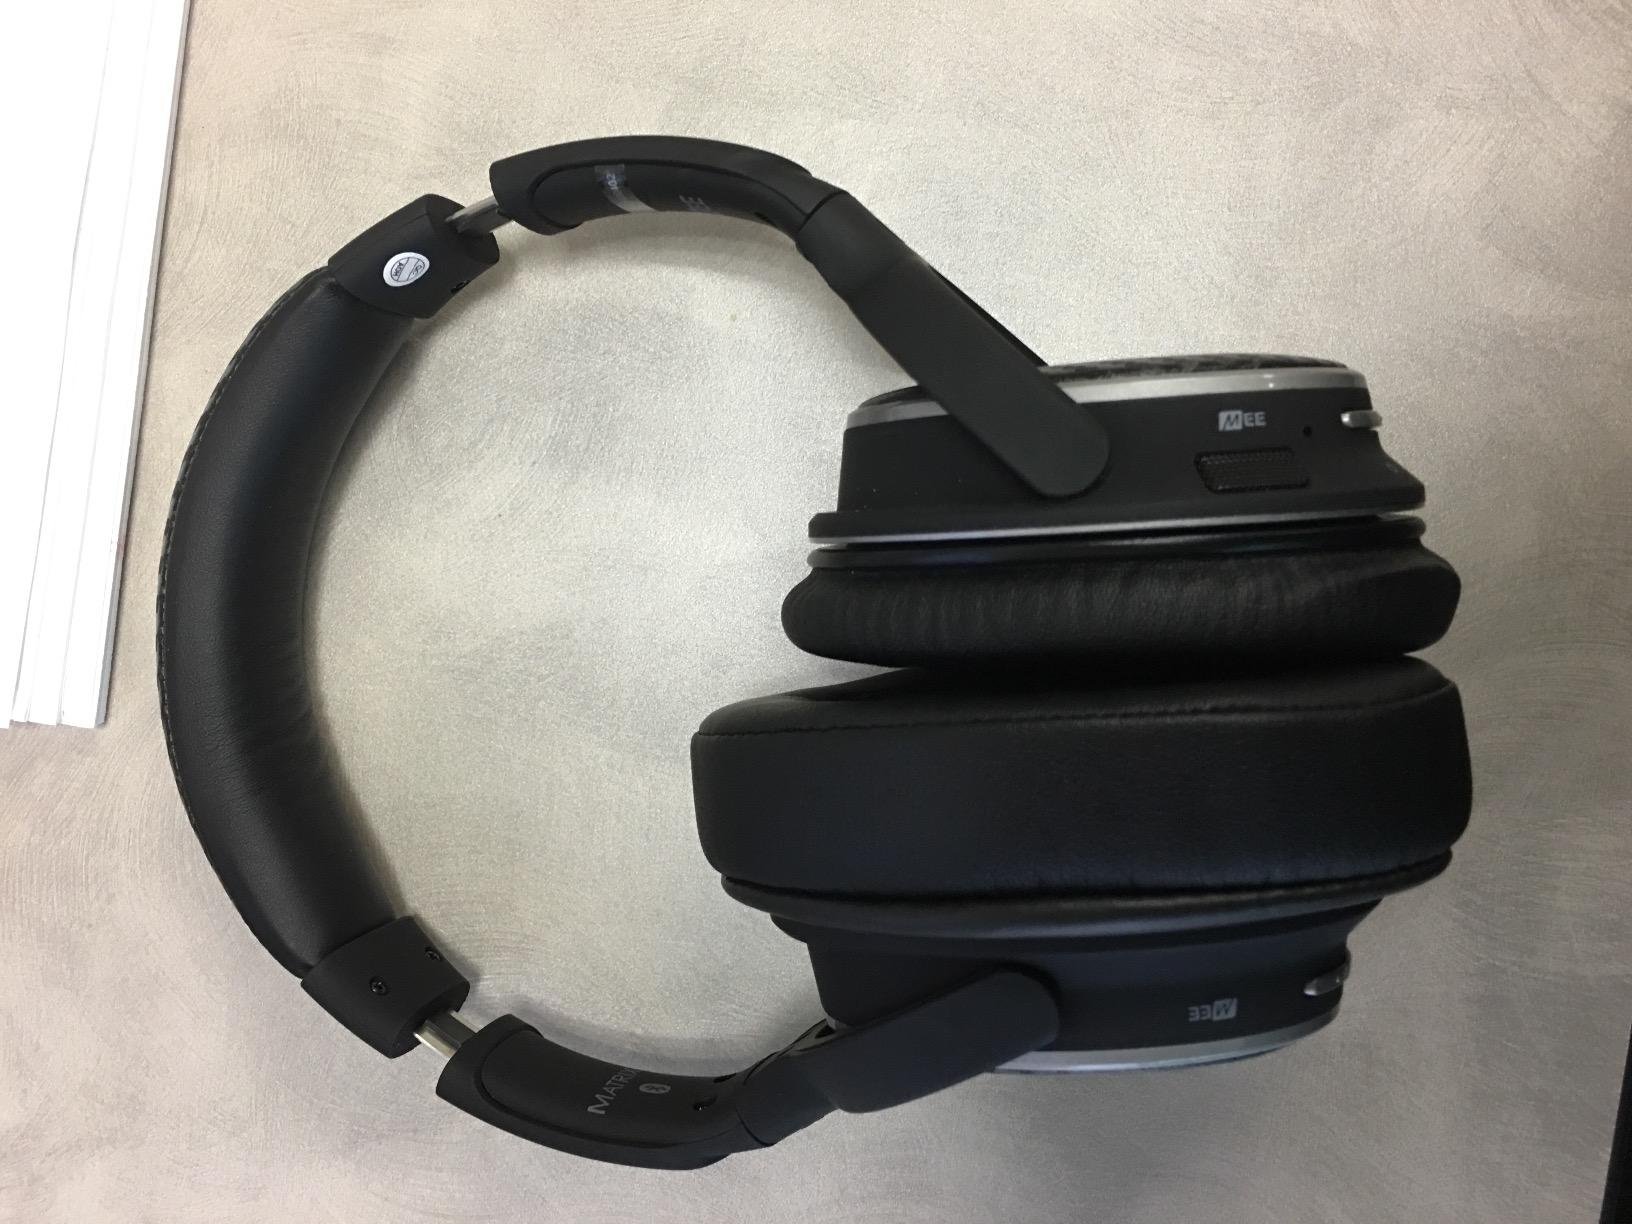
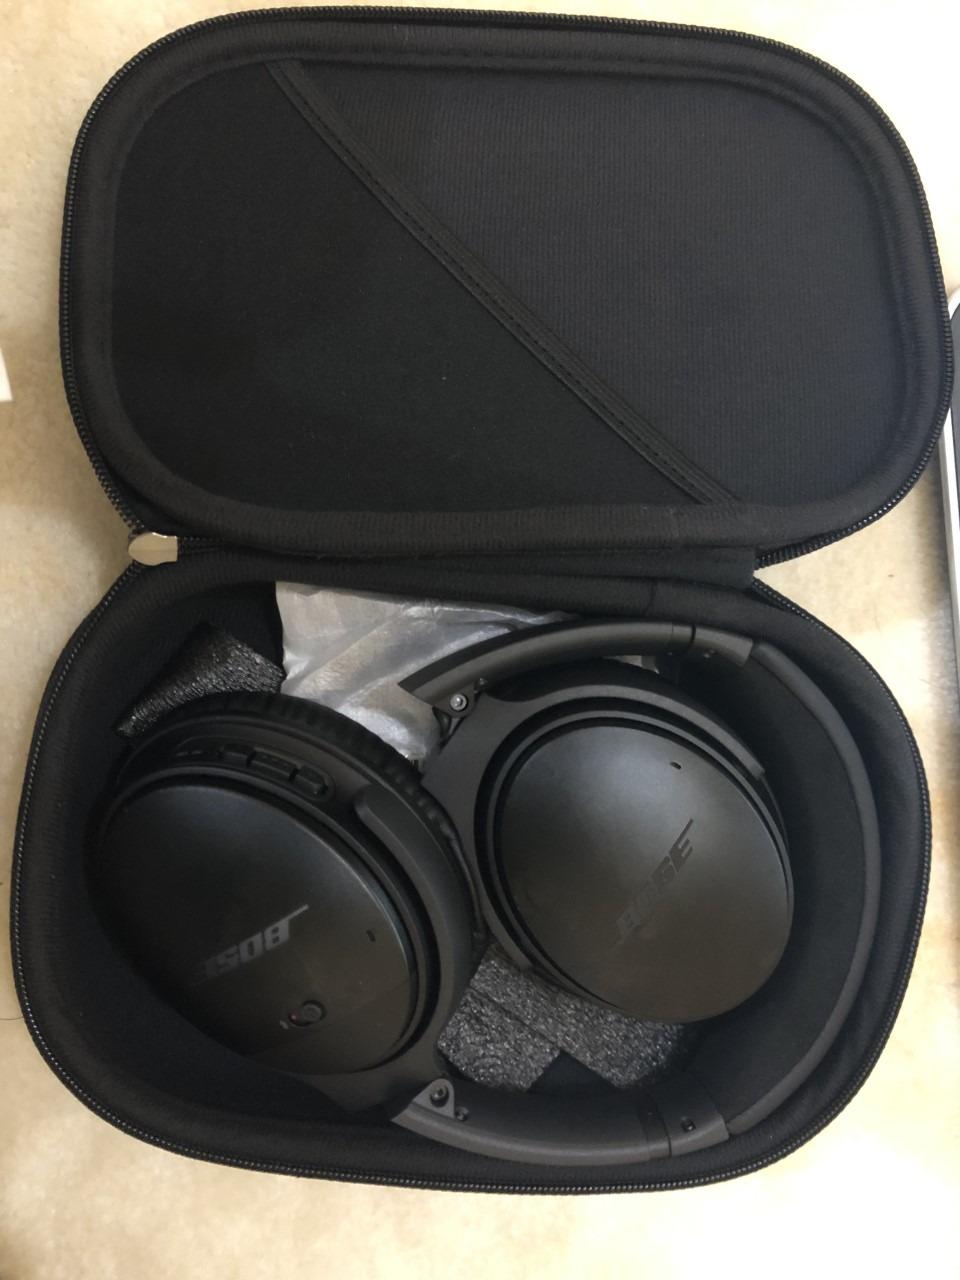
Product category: headphones
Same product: no